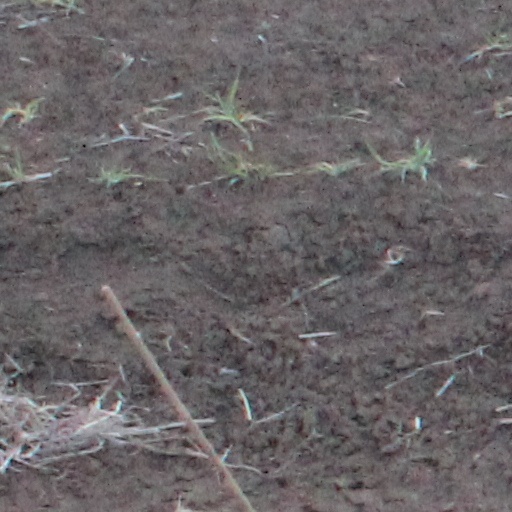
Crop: wheat